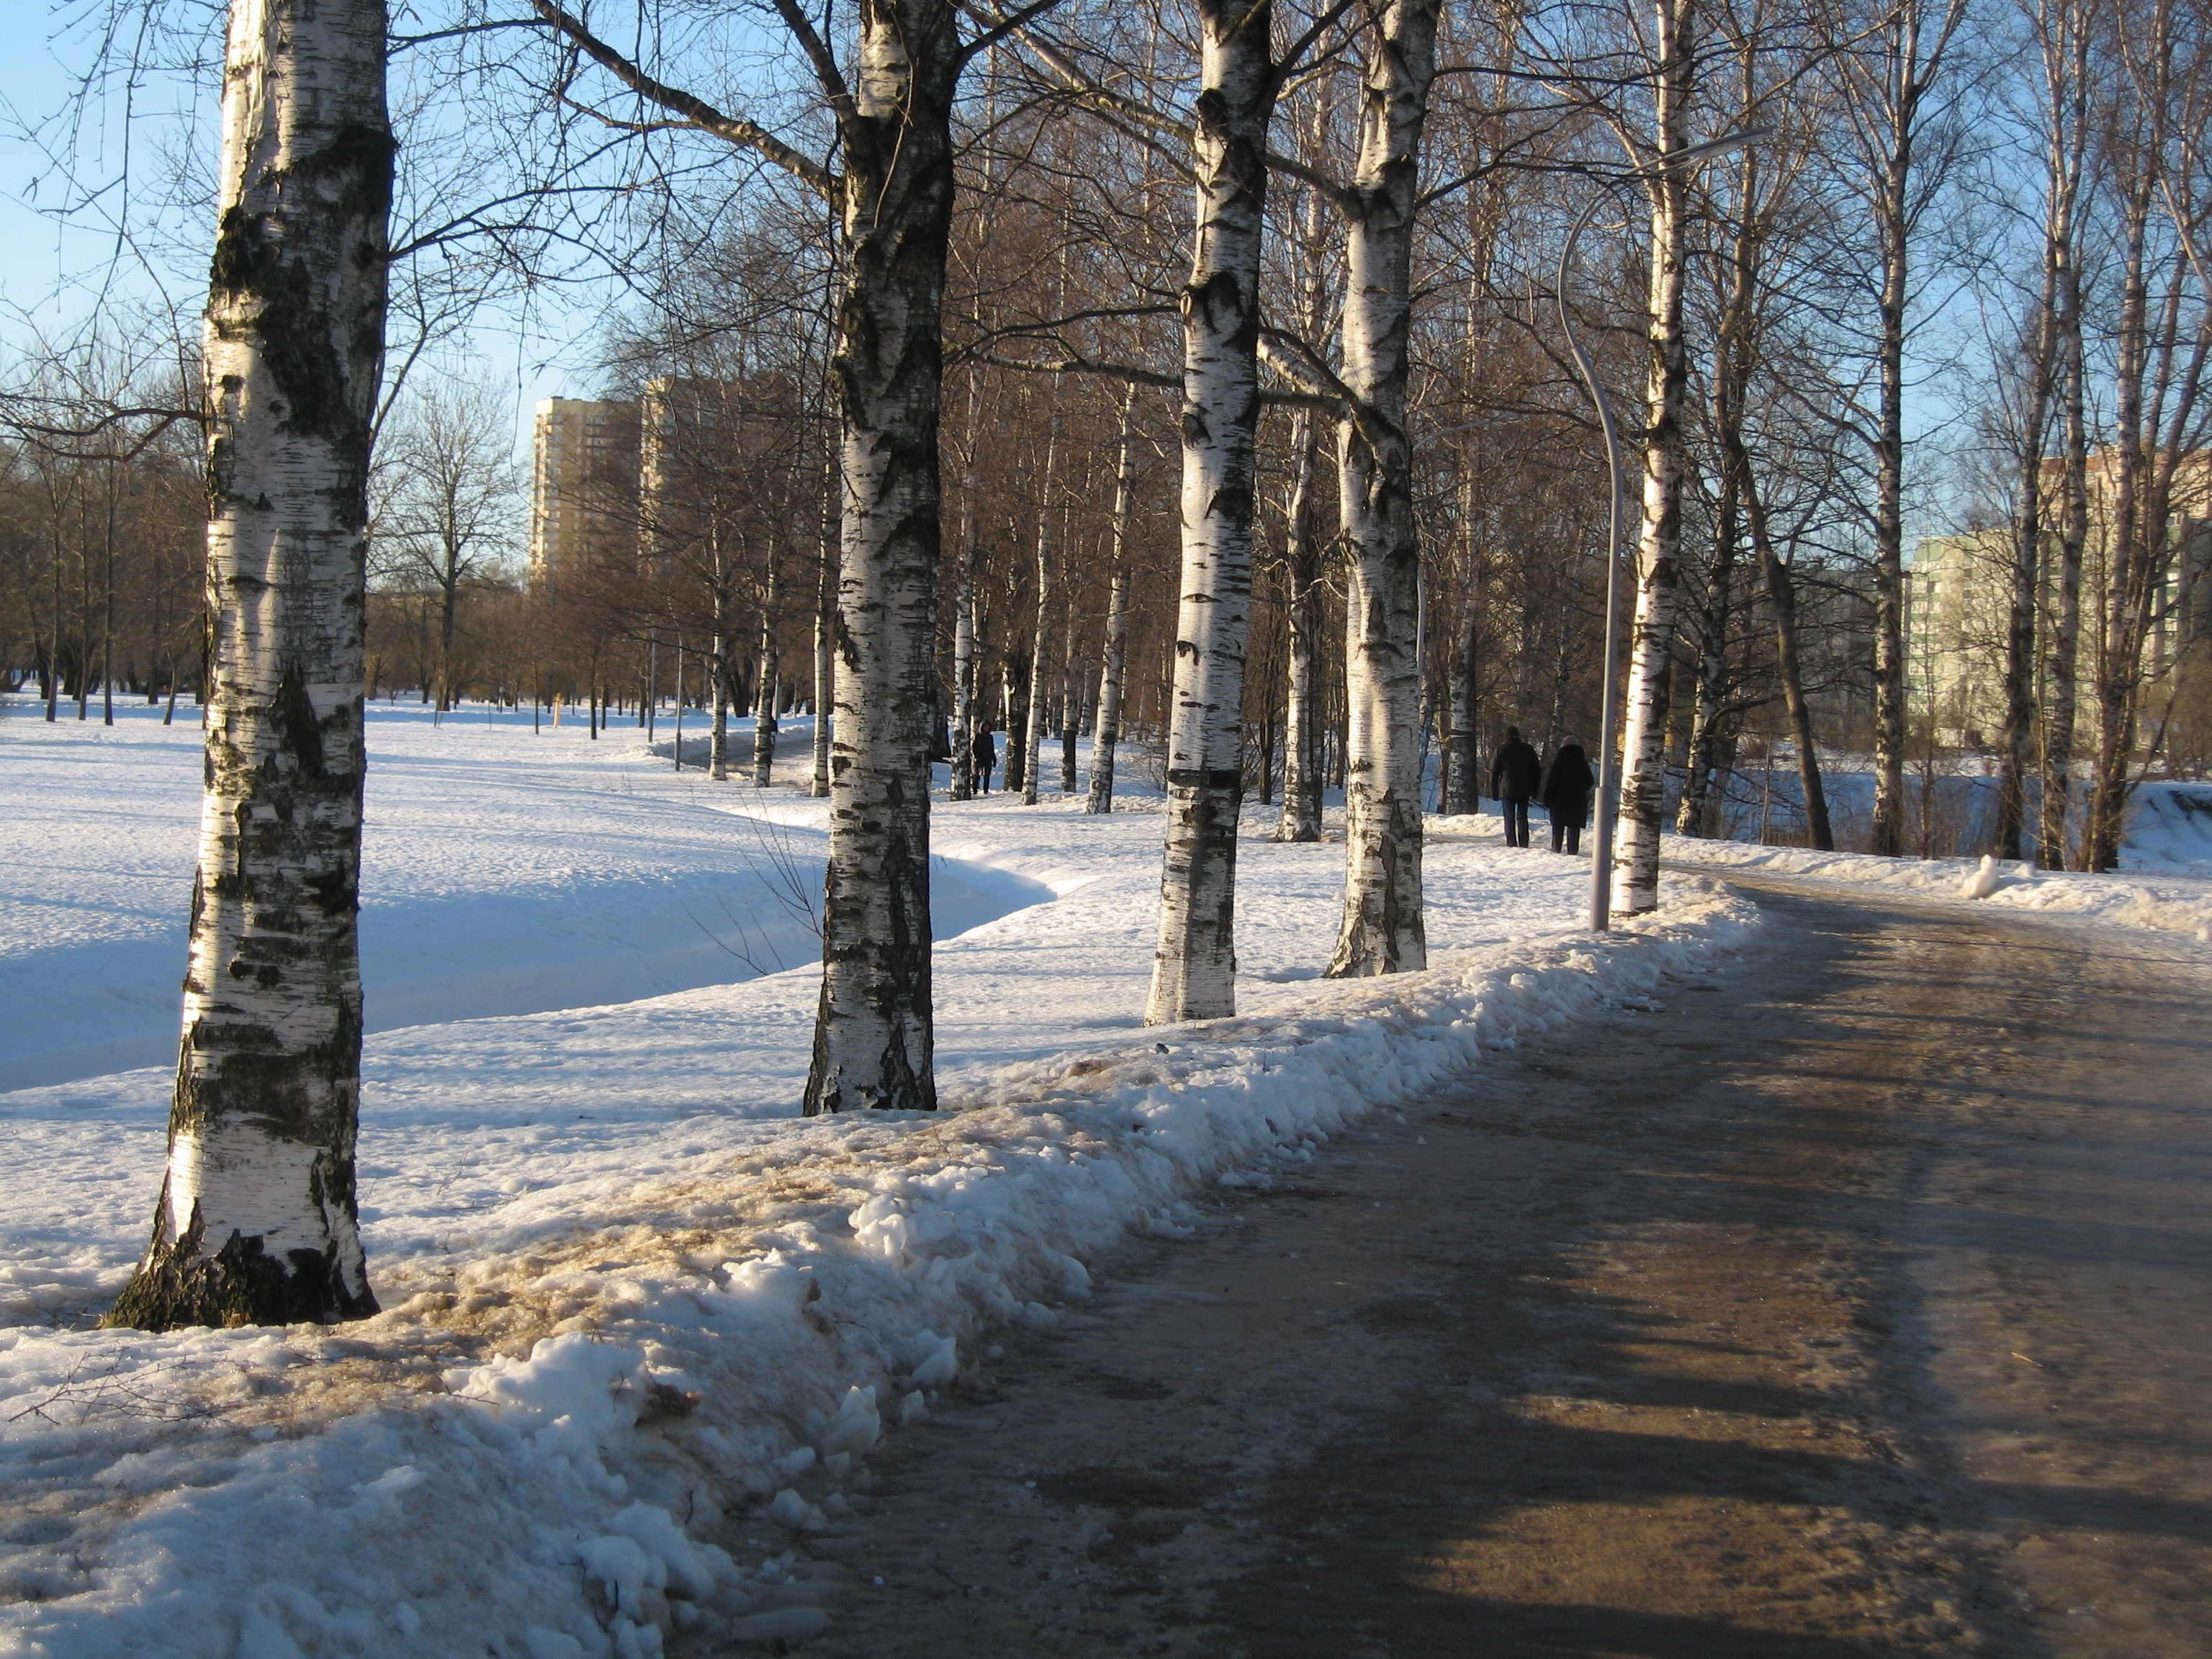
images, sky, snow, natural landscape, natural environment, wood, twig, sunlight, body of water, trunk, plant, road surface, tree, landscape, deciduous, freezing, rural area, thoroughfare, road, forest, grass, asphalt, winter, woodland, frost, grove, path, lane, evening, shadow, Northern hardwood forest, horizon, street, trail, plant stem, precipitation, temperate broadleaf and mixed forest, birch family, sidewalk, autumn